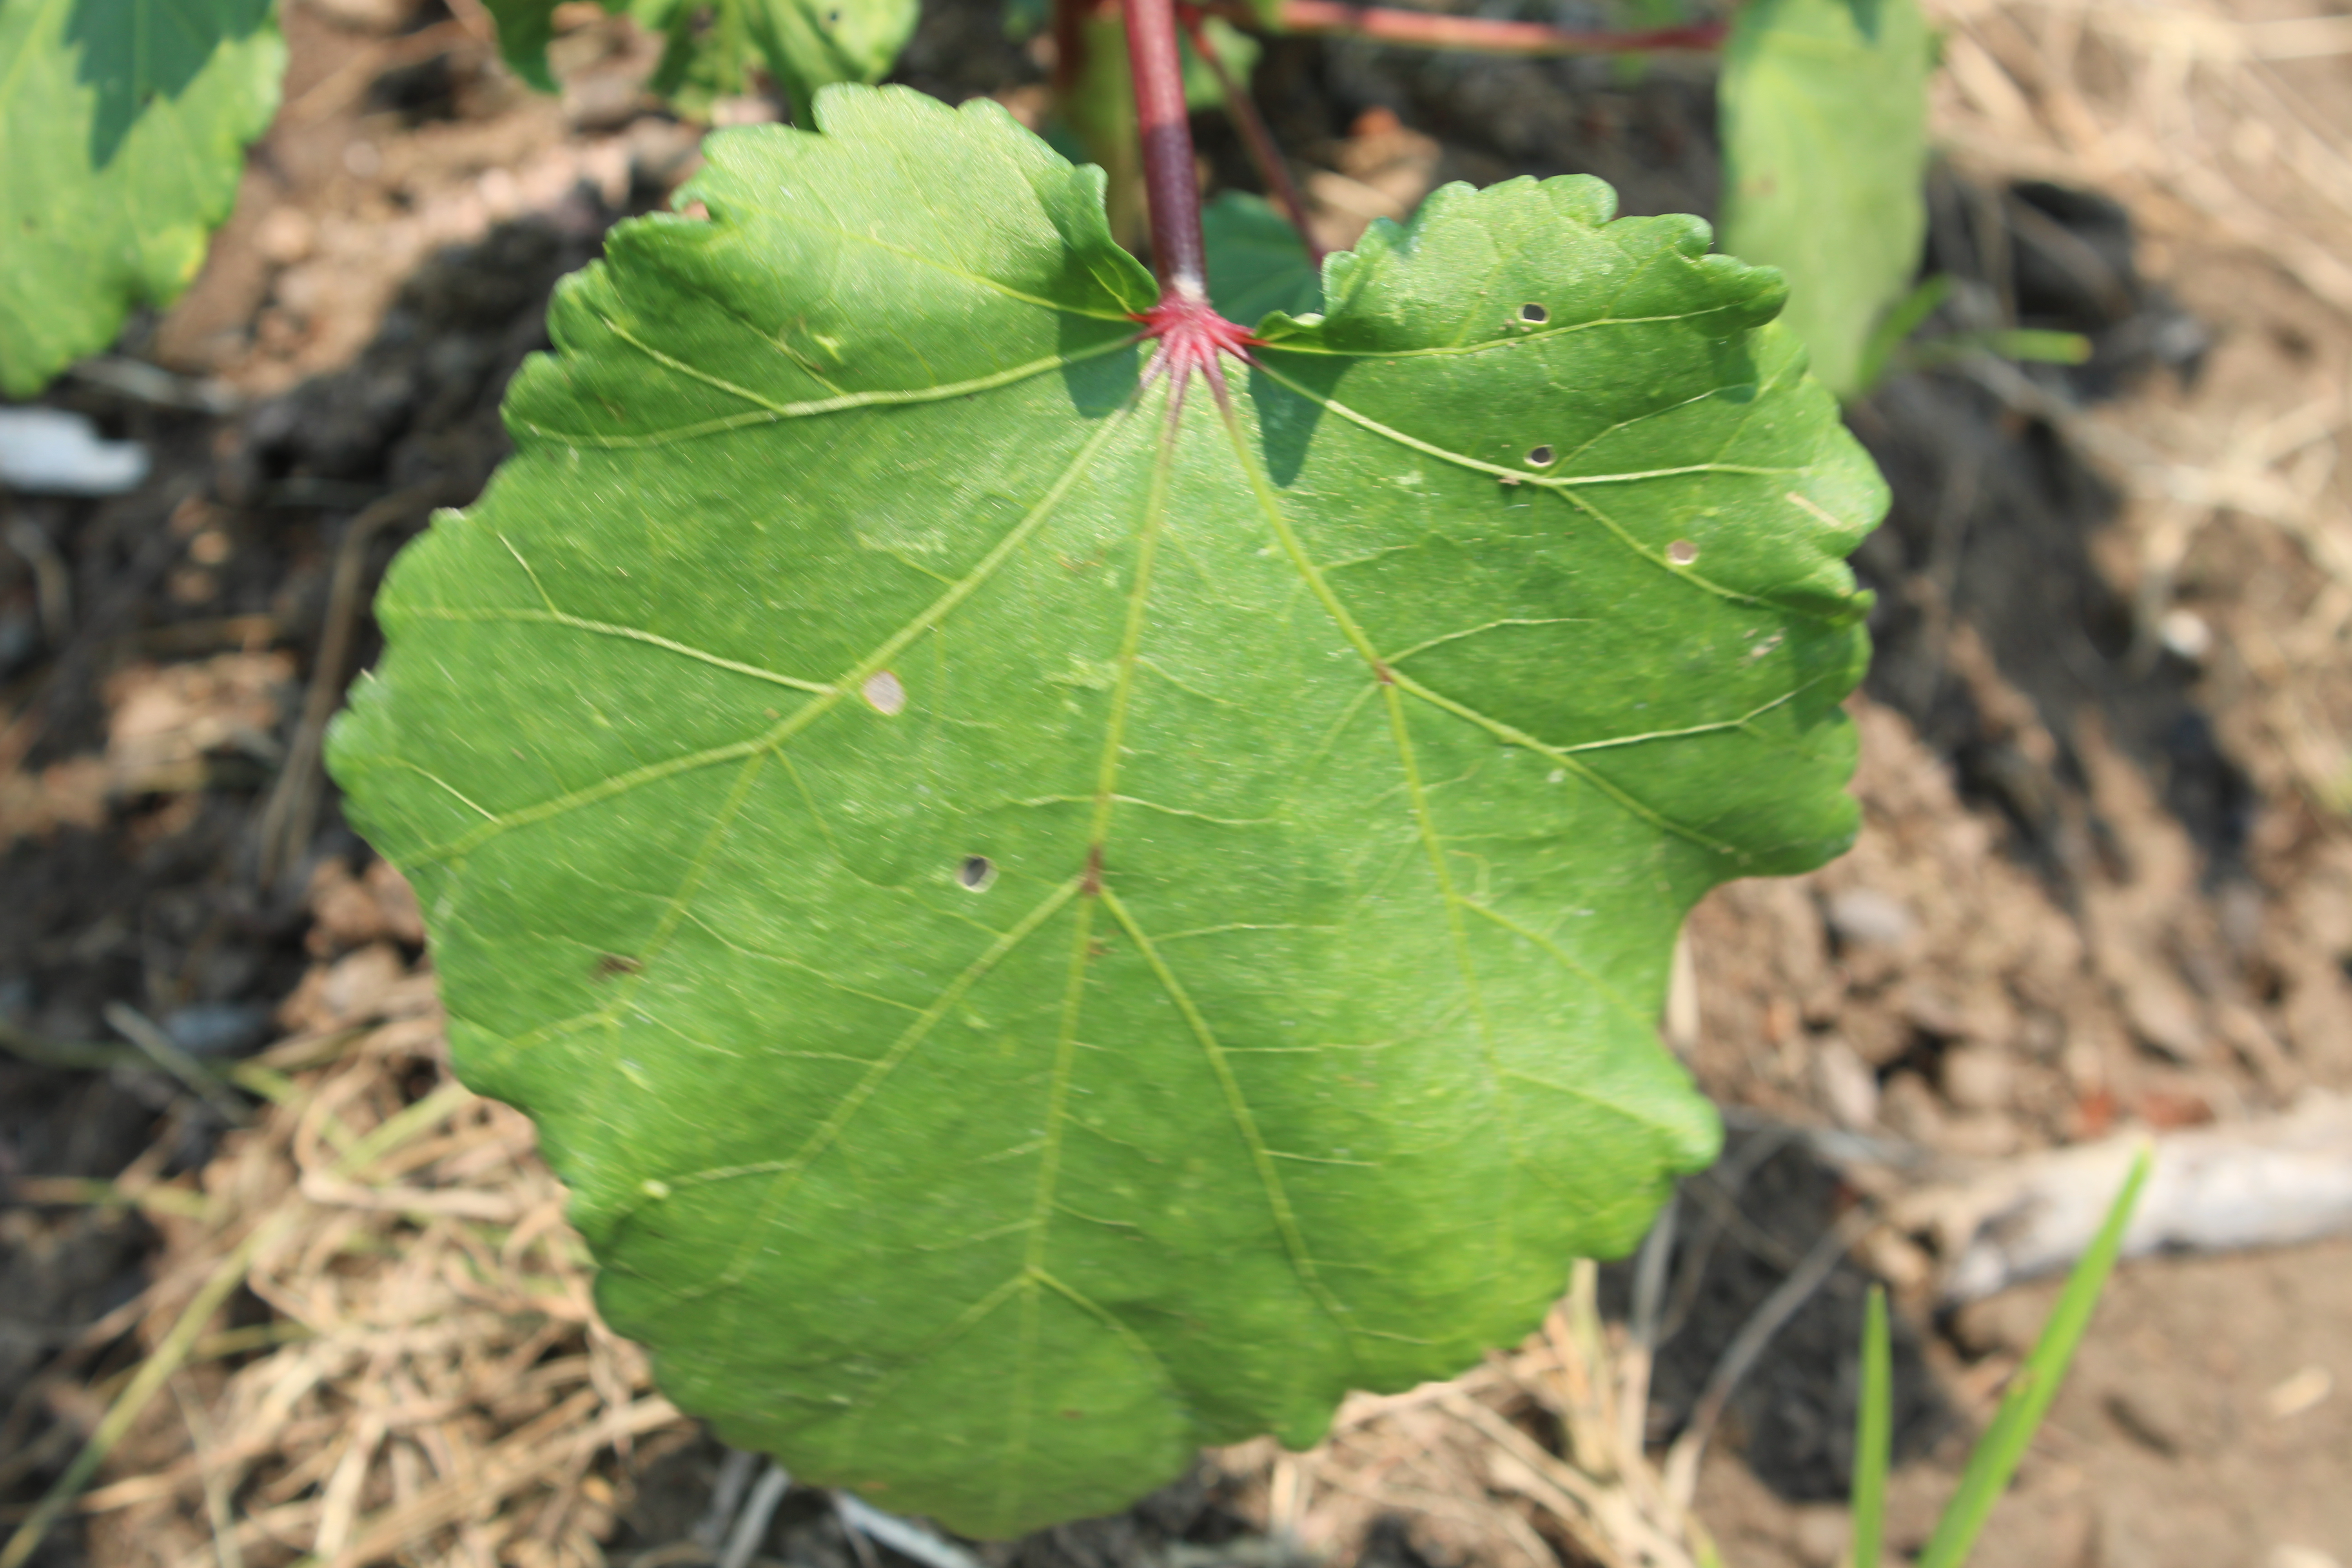
Label: Alternaria Leaf Spot